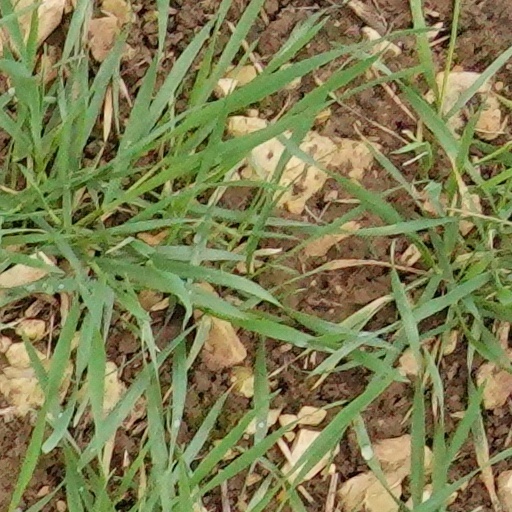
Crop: wheat